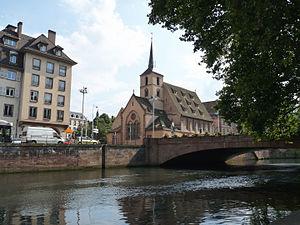
Strasbourg
Strasbourg est une commune française située dans le département du Bas-Rhin. Préfecture du département, elle est également, depuis le 1ᵉʳ janvier 2016, le chef-lieu de la région Grand Est. Capitale de la région historique d'Alsace, la ville est bordée par le Rhin et frontalière avec l'Allemagne.